Kenilworth Avenue Historic District

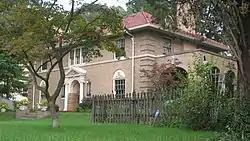
A house in the district

The Kenilworth Avenue Historic District is a historic district in the northwestern portion of Dayton, Ohio, United States. Composed largely of houses constructed after the Great Flood of 1913, the district features examples of several prominent architectural styles, and it has received both local and federal recognition.